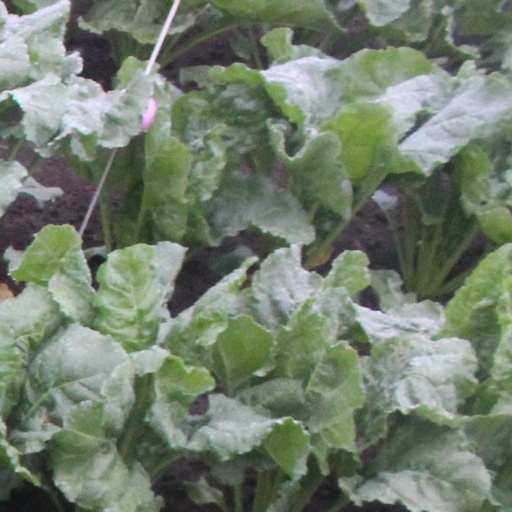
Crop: sugar beet